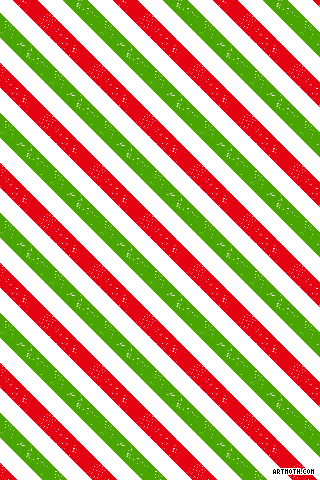
Texture: banded